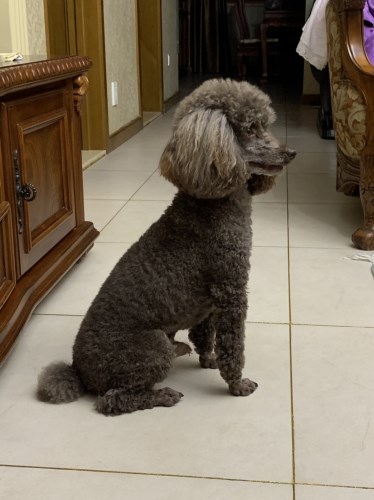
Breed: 2925-n000114-toy_poodle